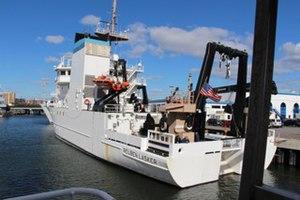
Le NOAAS Reuben Lasker (R 228) est un navire océanographique et halieutique de flotte de la NOAA et plus spécifiquement du service de la National Marine Fisheries Service depuis 2012. il porte le nom du biologiste des pêches, Reuben Lasker qui travaillait au National Marine Fisheries Service du Southwest Fisheries Centre et enseignait à l'Institut d'océanographie Scripps.